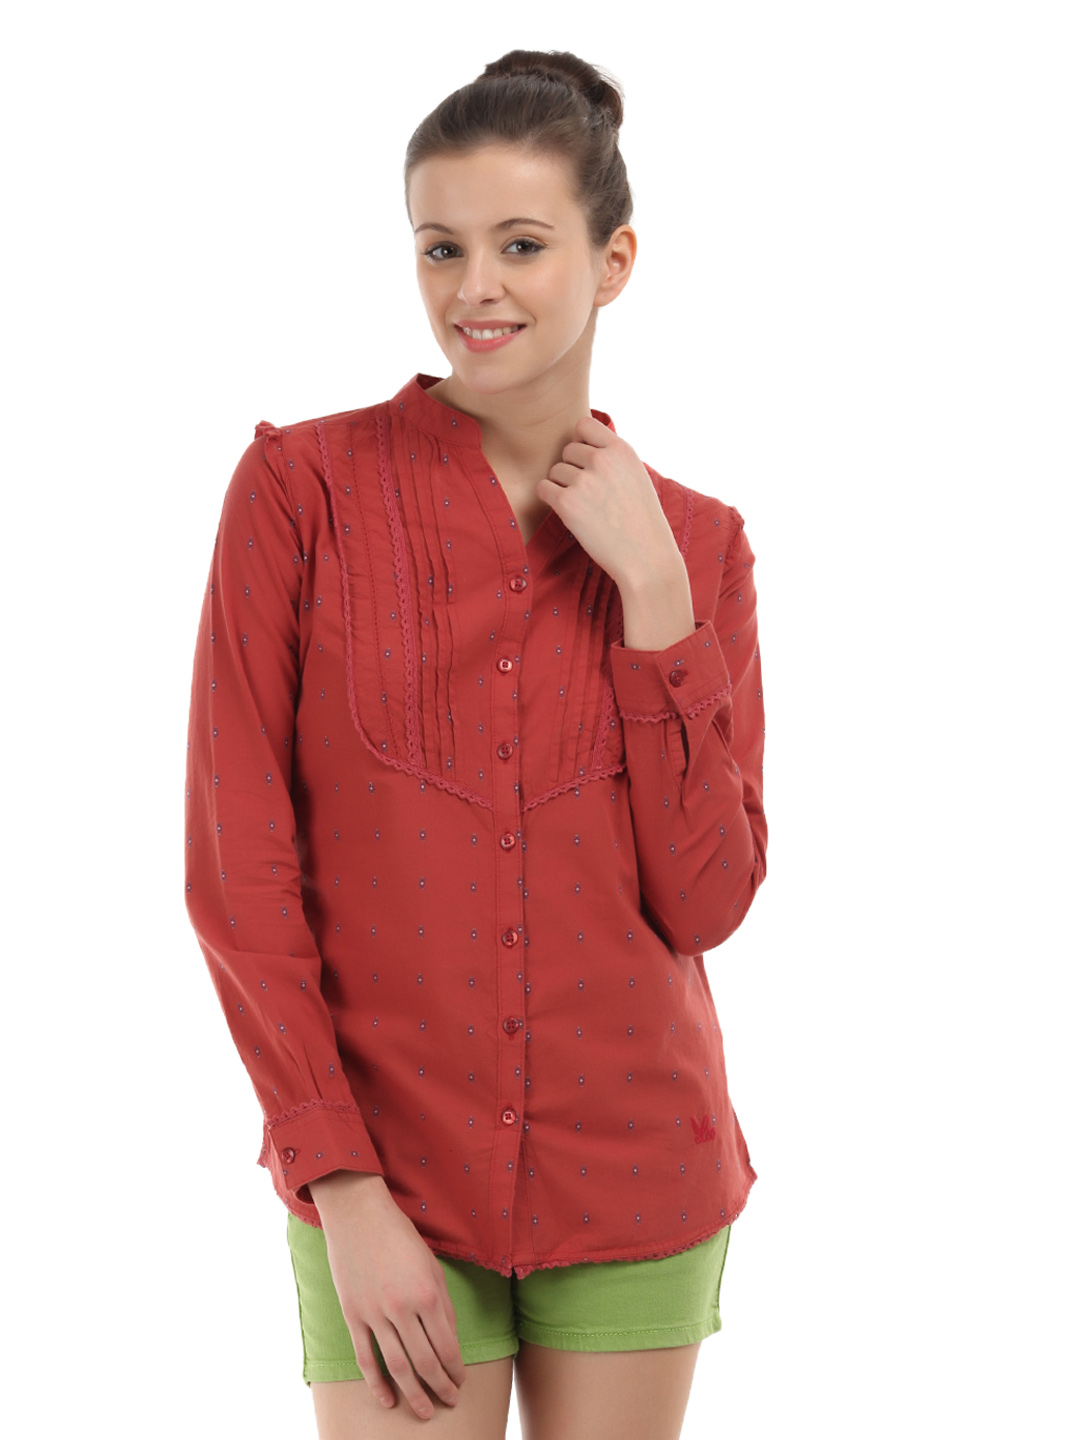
Lee Women Rebecca Red Shirt
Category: Apparel / Topwear / Shirts
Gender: Women
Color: Red
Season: Winter 2012
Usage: Casual